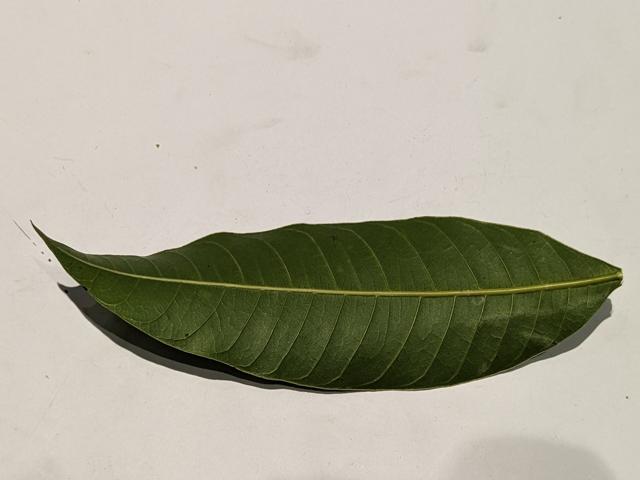
Mango leaf variety: Himsagar